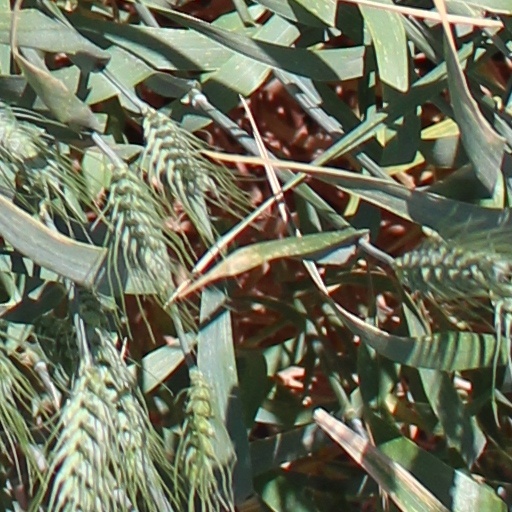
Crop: wheat